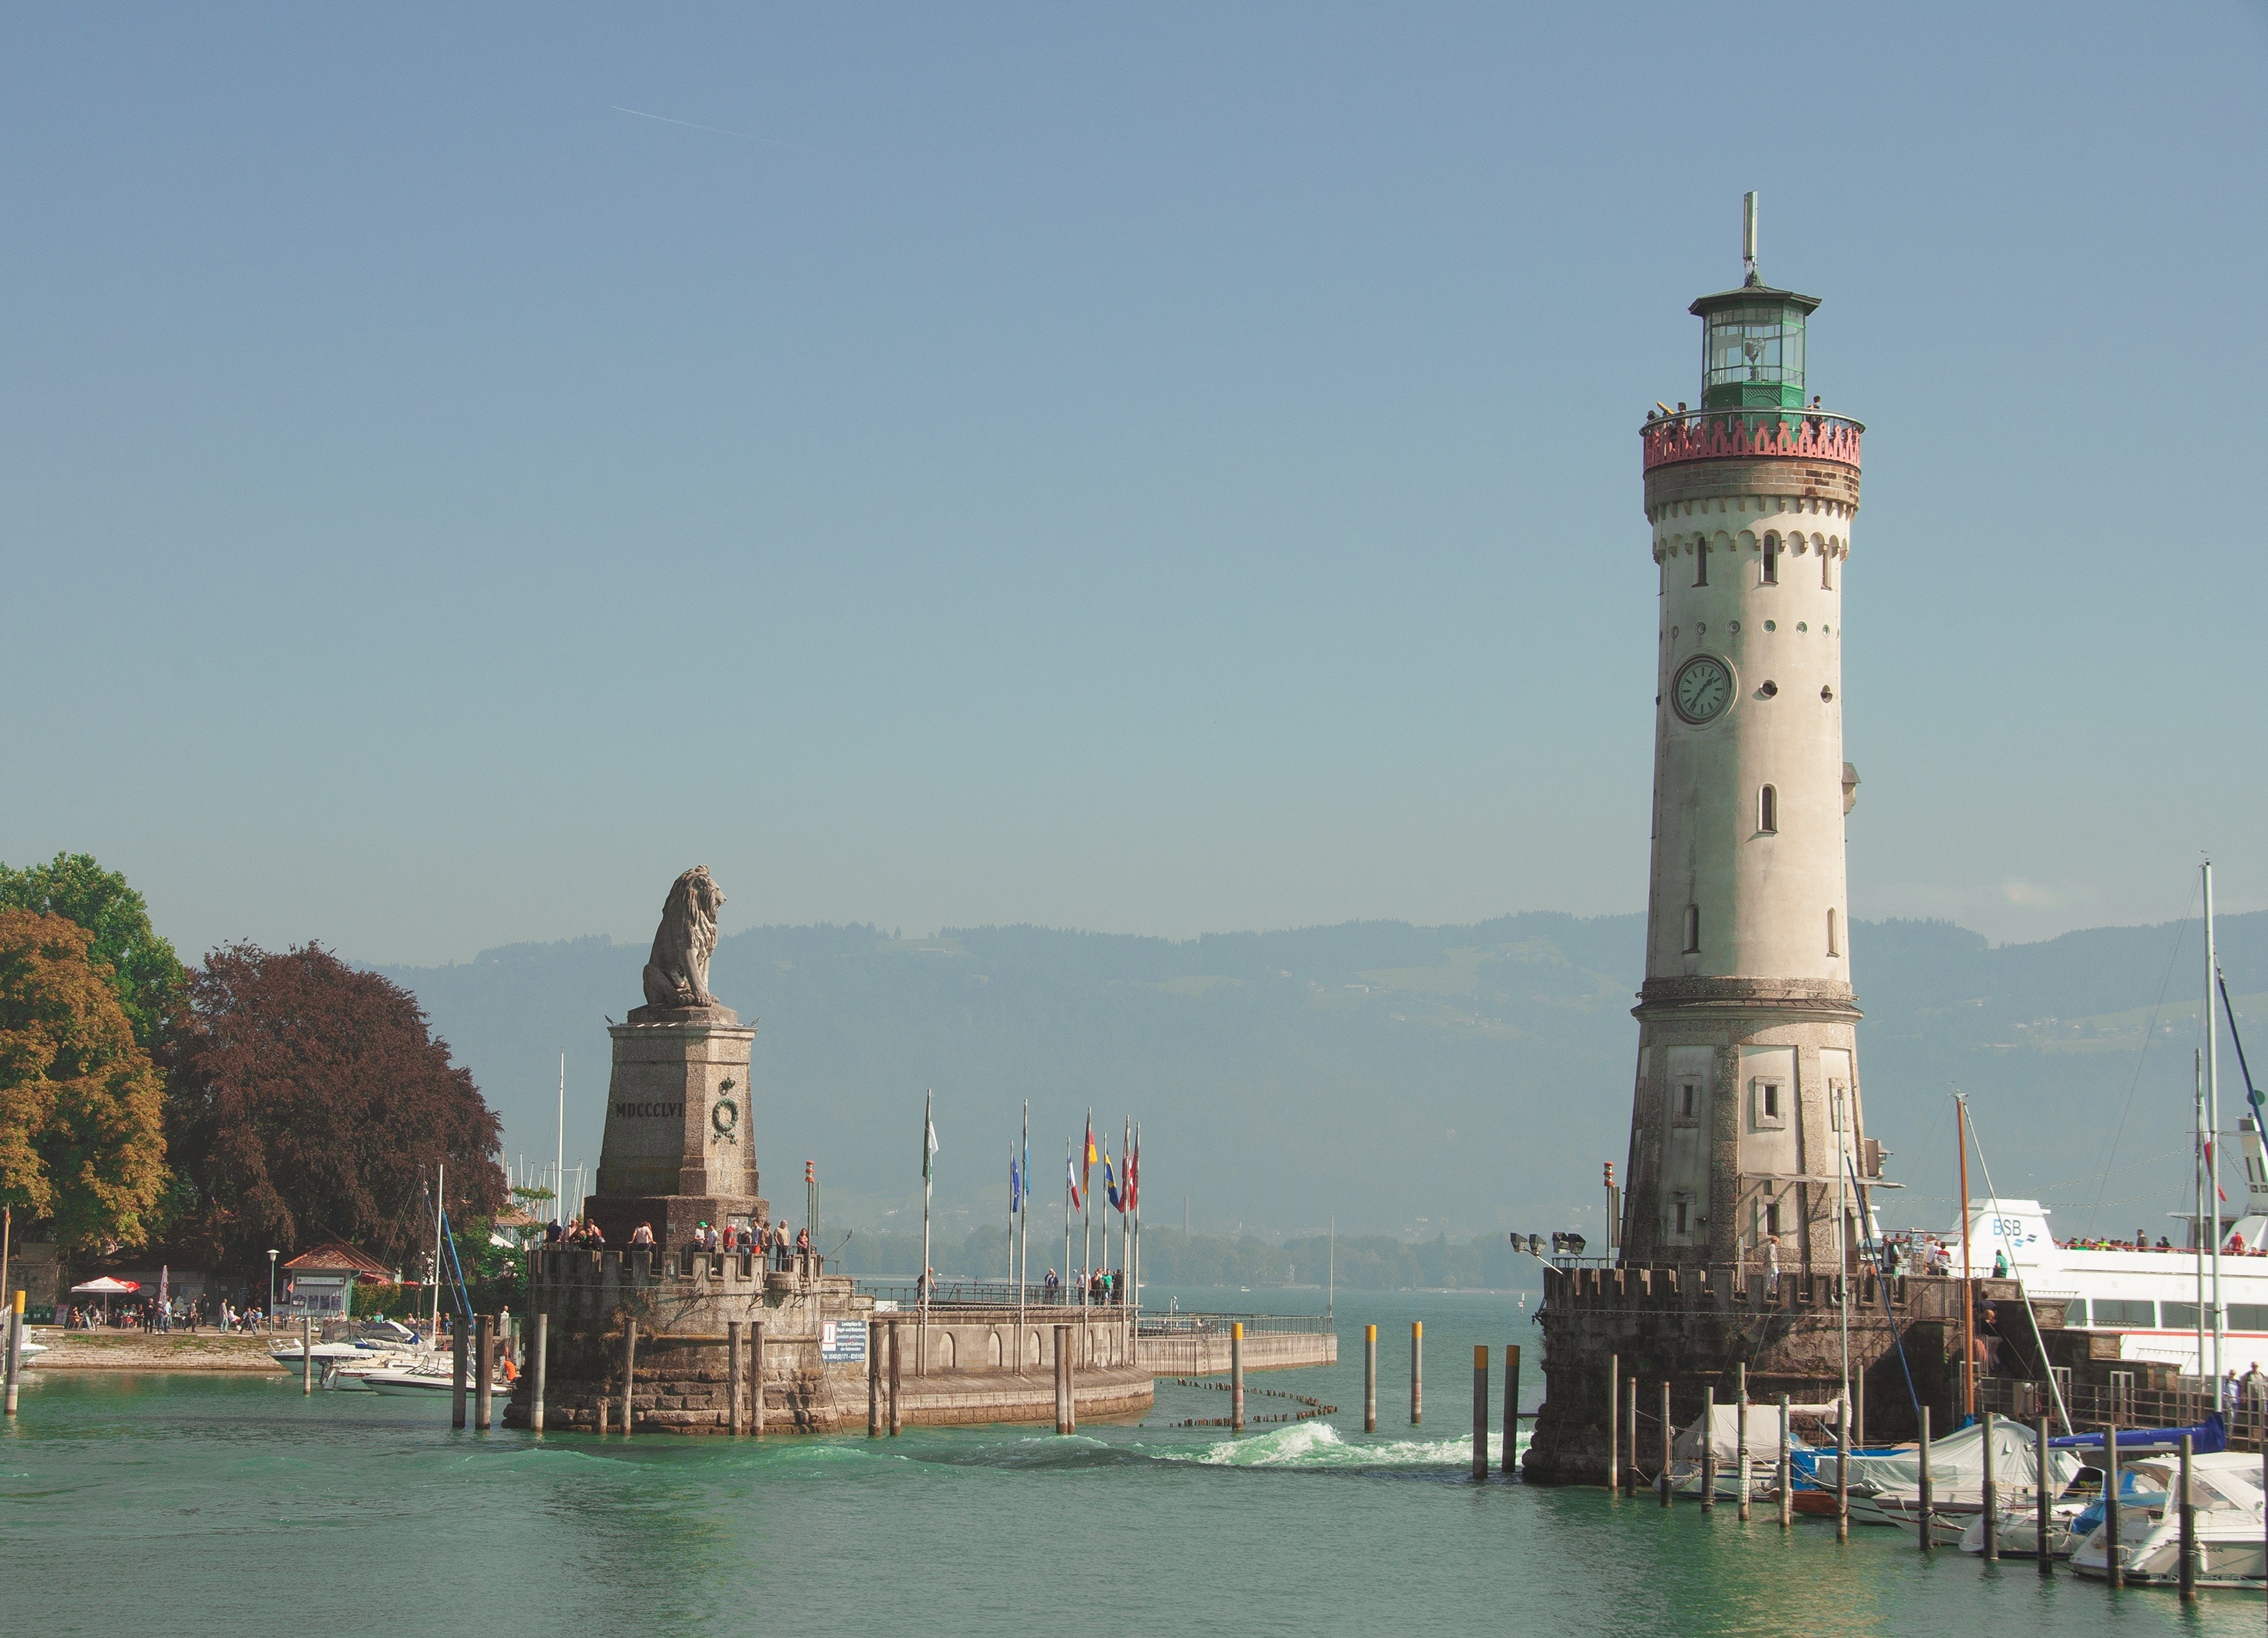
sea, coast, water, lighthouse, lake, tower, bay, landmark, harbor, port, tourism, lion, waterway, places of interest, channel, lake constance, harbour entrance, lindau